Jeff Carson

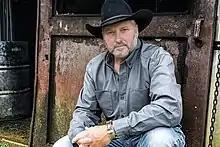
Carson in a promotional picture

Jeffrey Lee Herndon (December 16, 1963 – March 26, 2022), known professionally as Jeff Carson, was an American country music artist. Originally a session musician in Branson, Missouri, and later a demo singer, he was signed to Curb Records in 1995, releasing his self-titled debut album that year, followed by "Butterfly Kisses" in 1998 and "Real Life" in 2002. He charted 14 singles on the "Billboard" country charts, including the Number One hit "Not on Your Love", the Top Ten hits "The Car" and "Holdin' Onto Something", and the Top 20 "Real Life (I Never Was the Same Again)". He retired from music in 2009 and became a police officer.